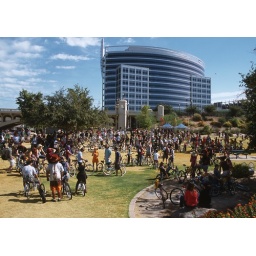
Let's all get drunk and ride over to that shiny building and make photocopies of our saddle-sore butts.